Treaty of Guînes

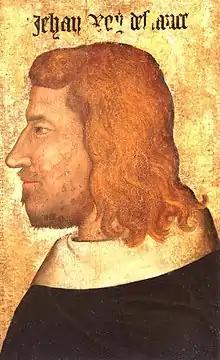

The war was going badly for the French on all fronts and money and enthusiasm for the war was running out. Sumption describes the French administration as "fall[ing] apart in jealous acrimony and recrimination". The new pope, Innocent VI, a relative of John's, encouraged negotiations for a permanent peace treaty and discussions opened at Guînes in early March 1353 overseen by the Cardinal Guy of Boulogne. The modern historian George Cuttino states that Innocent was acting at John's instigation. The English sent a senior deputation: Henry of Lancaster, one of Edward's most trusted and experienced military lieutenants; Michael Northburgh, keeper of the privy seal; William Bateman the Bishop of Norwich, the most experienced diplomat in England; and Simon Islip, an ex-keeper of the privy seal and the archbishop of Canterbury; among others. The French were represented by , Archbishop of Rouen and John's Chancellor; Charles of Spain, who was the Constable of France and a close confident of John; , John's Chamberlain; Guillaume Bertrand, the Bishop of Beauvais; and several other high-ranking figures. Both parties were ill-prepared and ill-briefed with only two of the French delegation having any previous negotiating experience with the English. After several meetings it was agreed they would adjourn to receive further instructions from their monarchs, reconvening on 19 May. Until then hostilities would be suspended by a formal truce. This temporary agreement was signed and sealed on 10 March.